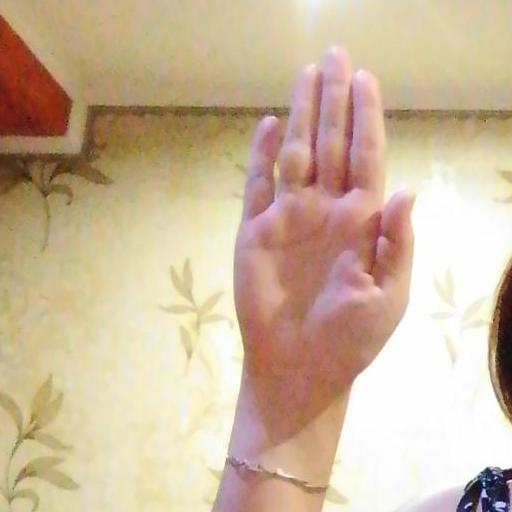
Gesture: stop